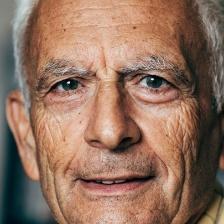
Label: faces